Ike Dike

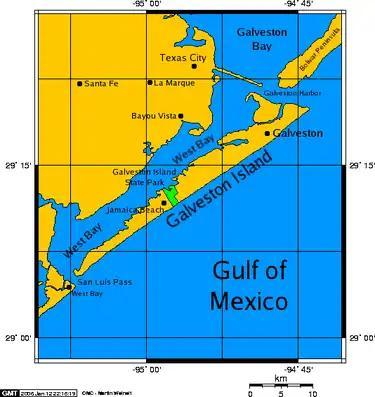
Map of Galveston Bay; Galveston Island is at center with Bolivar Peninsula to its northeast.

In 2010 the Texas Governor publicly expressed support for the idea. The Governor's Commission on Disaster Recovery and Renewal recommended that a 6-county (Harris, Galveston, Chambers, Brazoria, Orange and Jefferson) public corporation be established to examine regional approaches to storm surge suppression. That corporation, the Gulf Coast Community Protection and Recovery District, Inc., was established on April 20, 2010. Galveston County Judge Jim Yarborough was elected chair of the board of directors and Robert Eckels, former county judge of Harris County, was elected president. Dannenbaum Engineering was appointed as the engineering consultant. Despite this, though, the declining economy in 2010 stifled efforts to secure funding and the project remains stalled. By the end of 2012 momentum toward building the structure had waned significantly, in large part due to Hurricane Sandy, which seriously damaged the U.S. Northeast and attracted attention away from the Gulf Coast. Nevertheless, in 2013 Bay Area Houston Economic Partnership, a local community organization, began efforts to raise funds for a comprehensive study that could convince the U.S. Congress to fund the project. In addition, throughout 2013 researchers at Delft University of Technology worked out several flood defense concepts for closing off the Bolivar Roads Inlet. On Monday August 4, 2014, Texas legislators lamented a disagreement on how to protect the Houston region against storm surge and urged that a plan be brought to the Legislature as soon as possible.